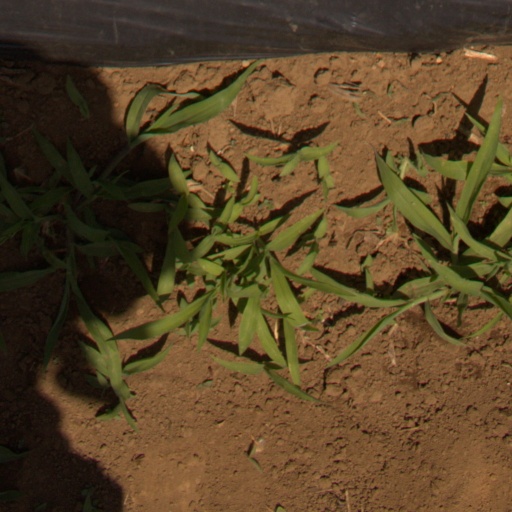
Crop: Jerusalem artichoke